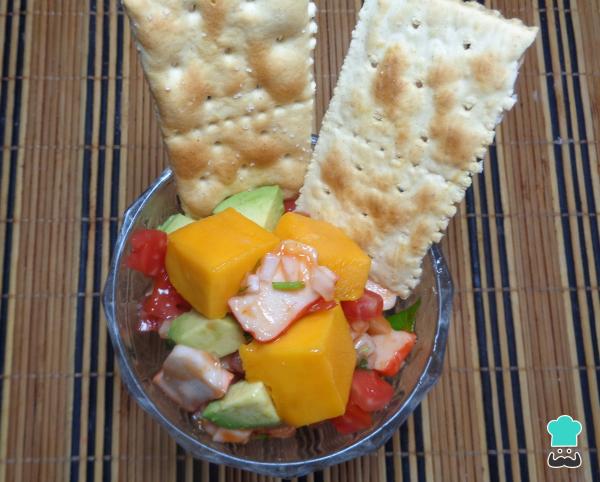
Y ¡LISTO! podemos servir nuestro ceviche de surimi con mango acompañado de unas ricas galletas saladas. También podemos agregar algunas gotitas de salsa picante, eso ya depende del gusto de cada uno. ¡Que lo disfrutes!.